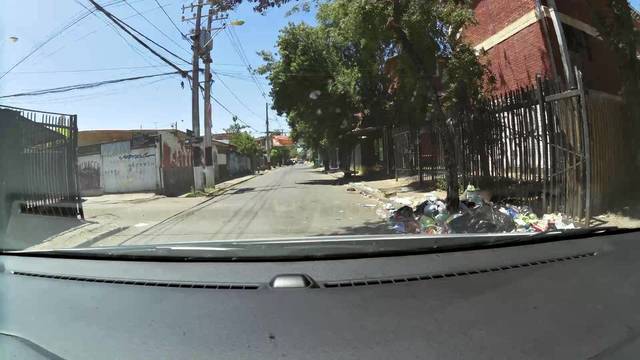
Region: Chile
Coordinates: -33.578, -70.668